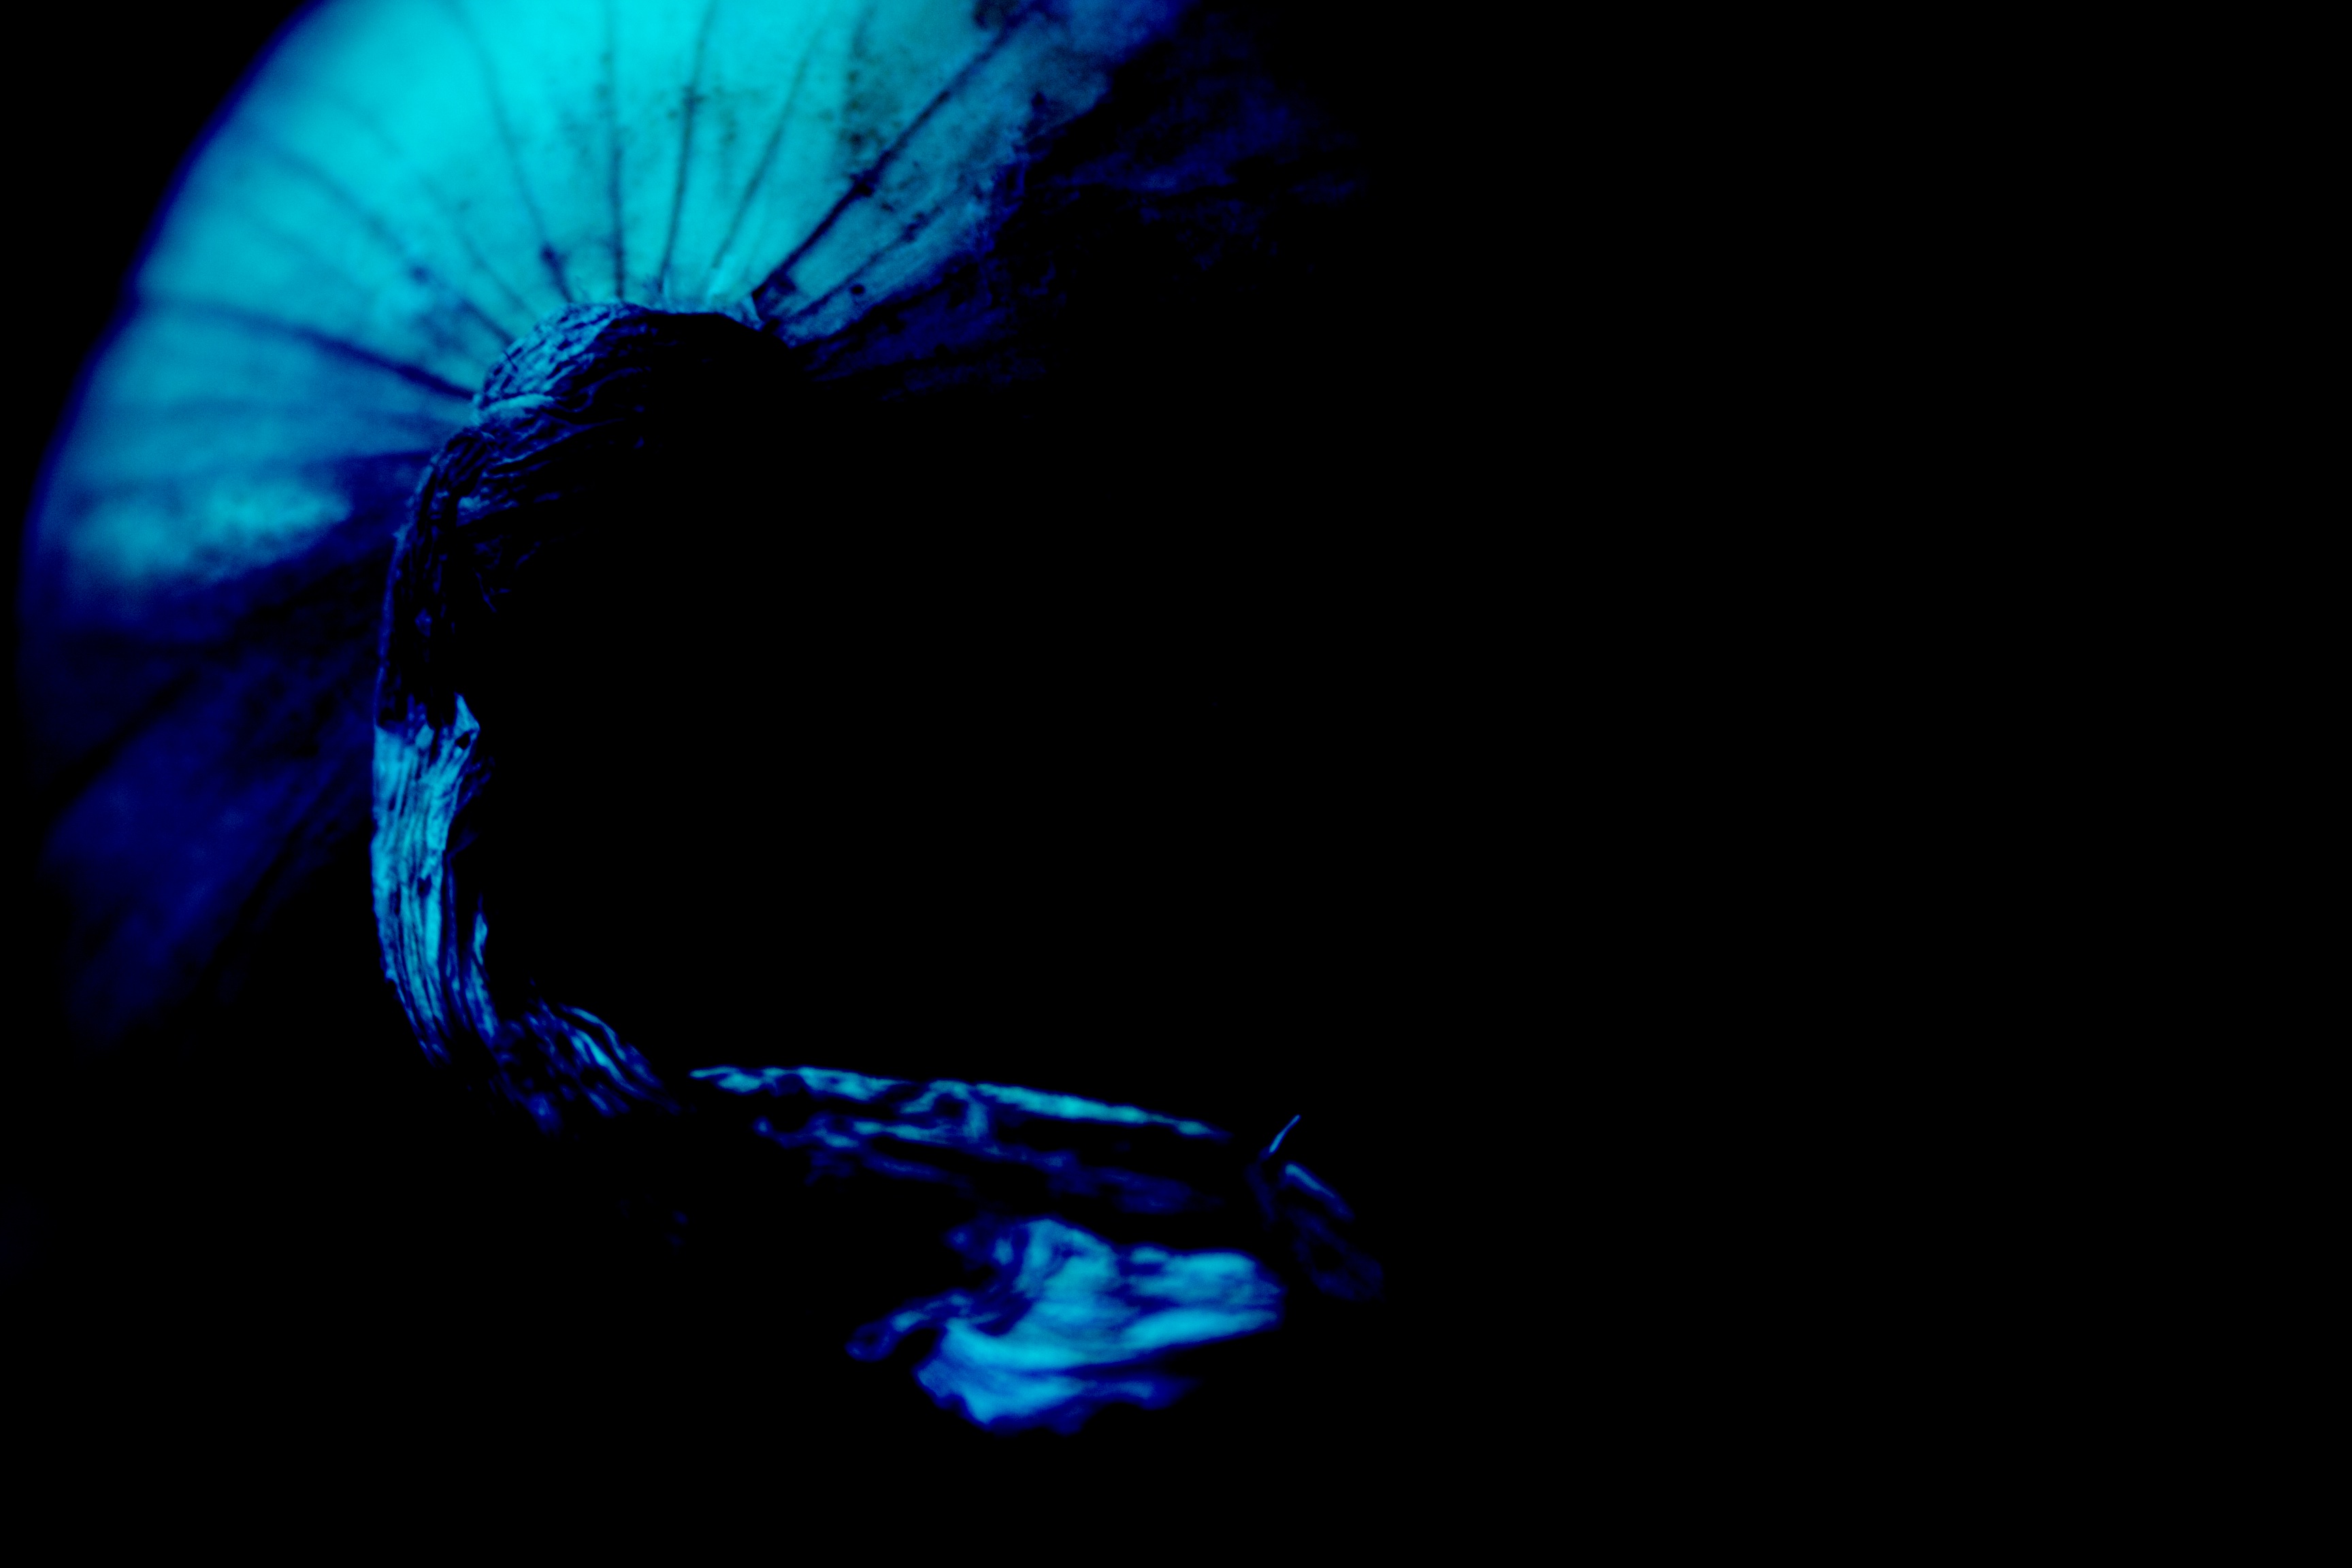
wing, darkness, blue